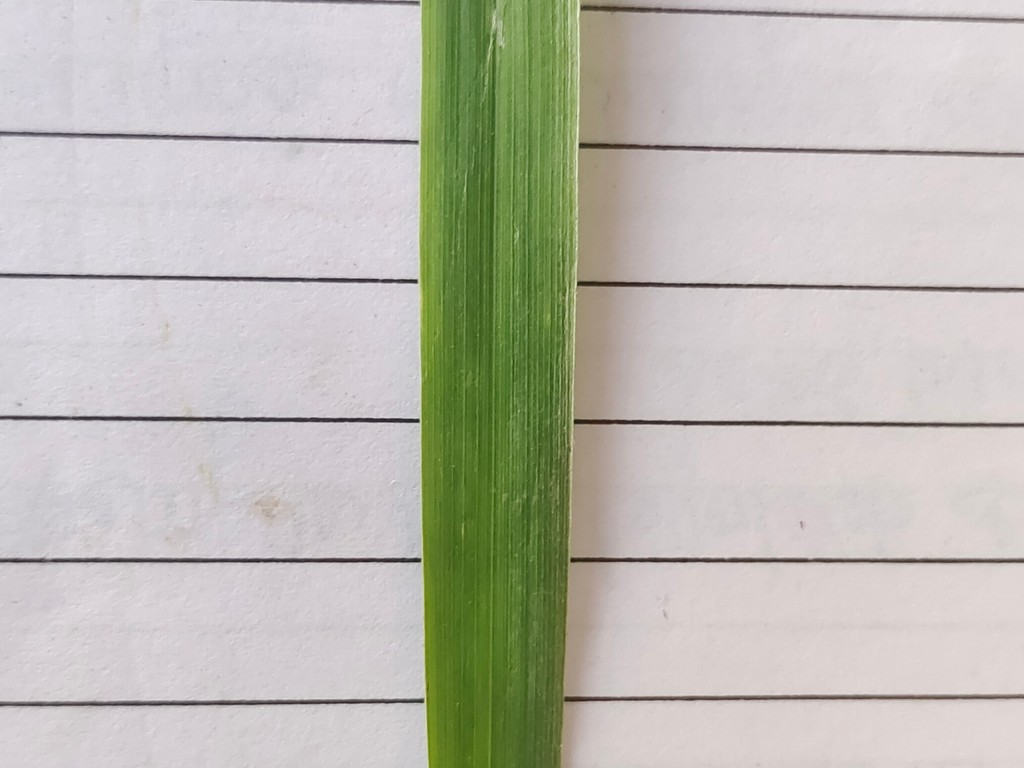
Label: Healthy